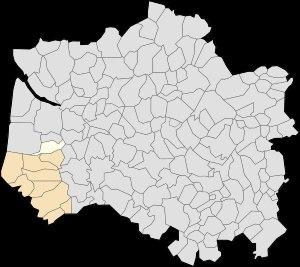
Airon-Notre-Dame est une commune française située dans le département du Pas-de-Calais en région Hauts-de-France.